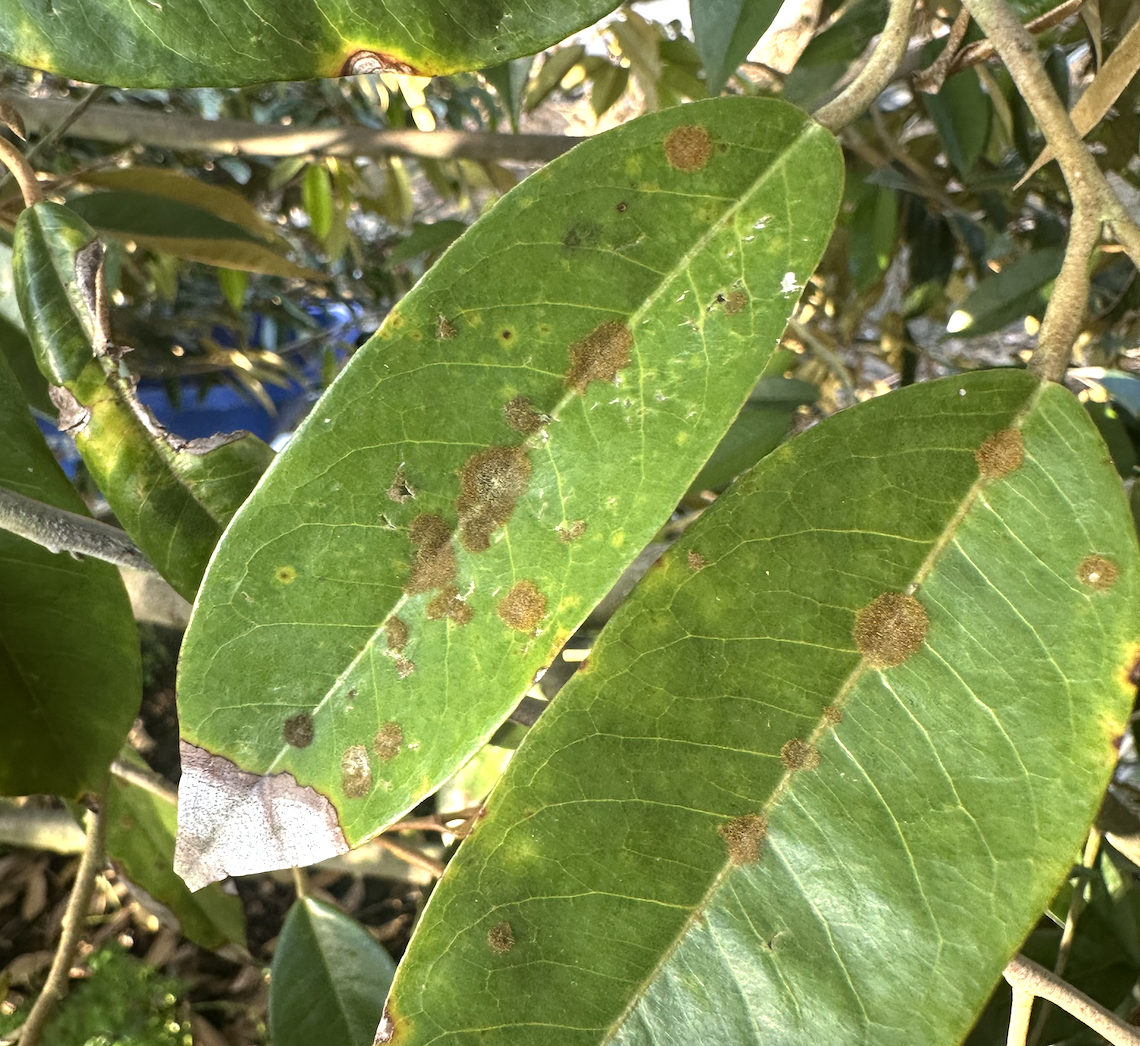
Label: stem_blight